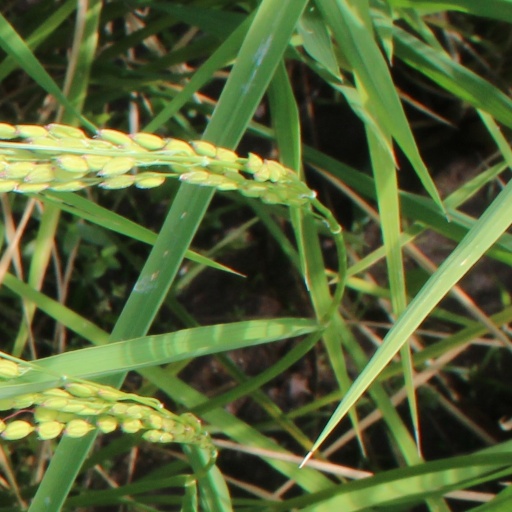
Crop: rice